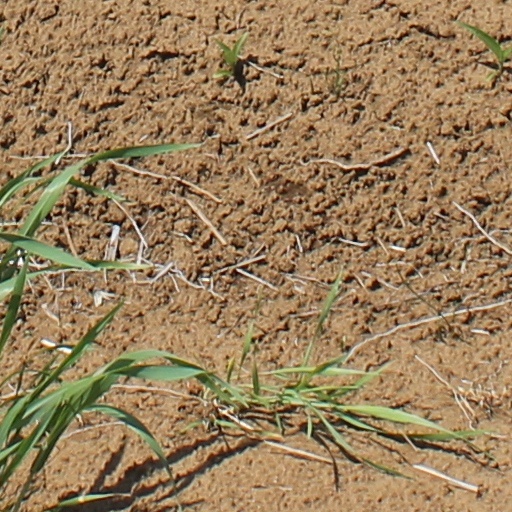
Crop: wheat